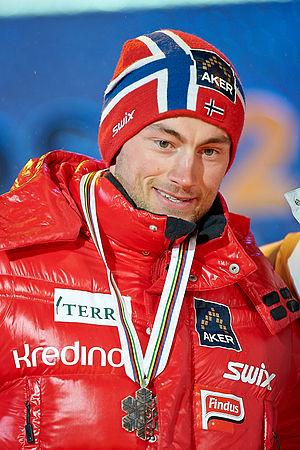
Petter Northug, né le 6 janvier 1986 à Mosvik, est un fondeur norvégien qui a commencé sa carrière en 2002. Il est l'un des meilleurs fondeurs de l'histoire. Il a remporté quatre médailles olympiques dont deux titres en 2010, seize médailles aux Championnats du monde dont treize titres entre 2007 et 2015 ainsi que deux gros globes de cristal en 2010 et 2013. Il compte également 43 podiums dont 18 victoires individuelles et 8 victoires collectives en Coupe du monde entre 2006 et 2013. Il présente l'un des plus beaux palmarès du ski de fond. Seul le Tour de ski manquait à son palmarès malgré quatre podiums entre 2009 et 2012, jusqu'à ce que le Tour 2015 lui soit reattribué, à la suite de la disqualification de Martin Johnsrud Sundby. Il est élu sportif norvégien de l'année en 2009 et 2015.